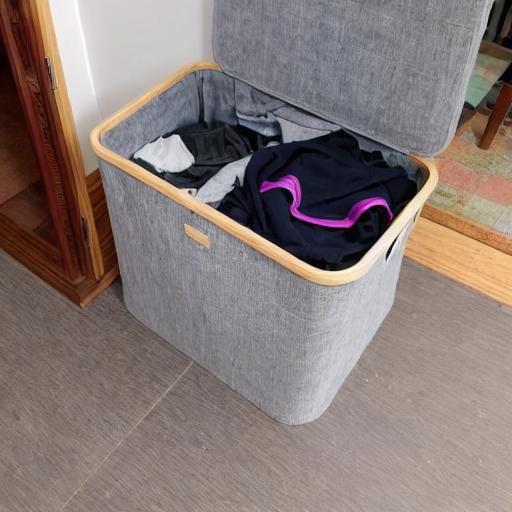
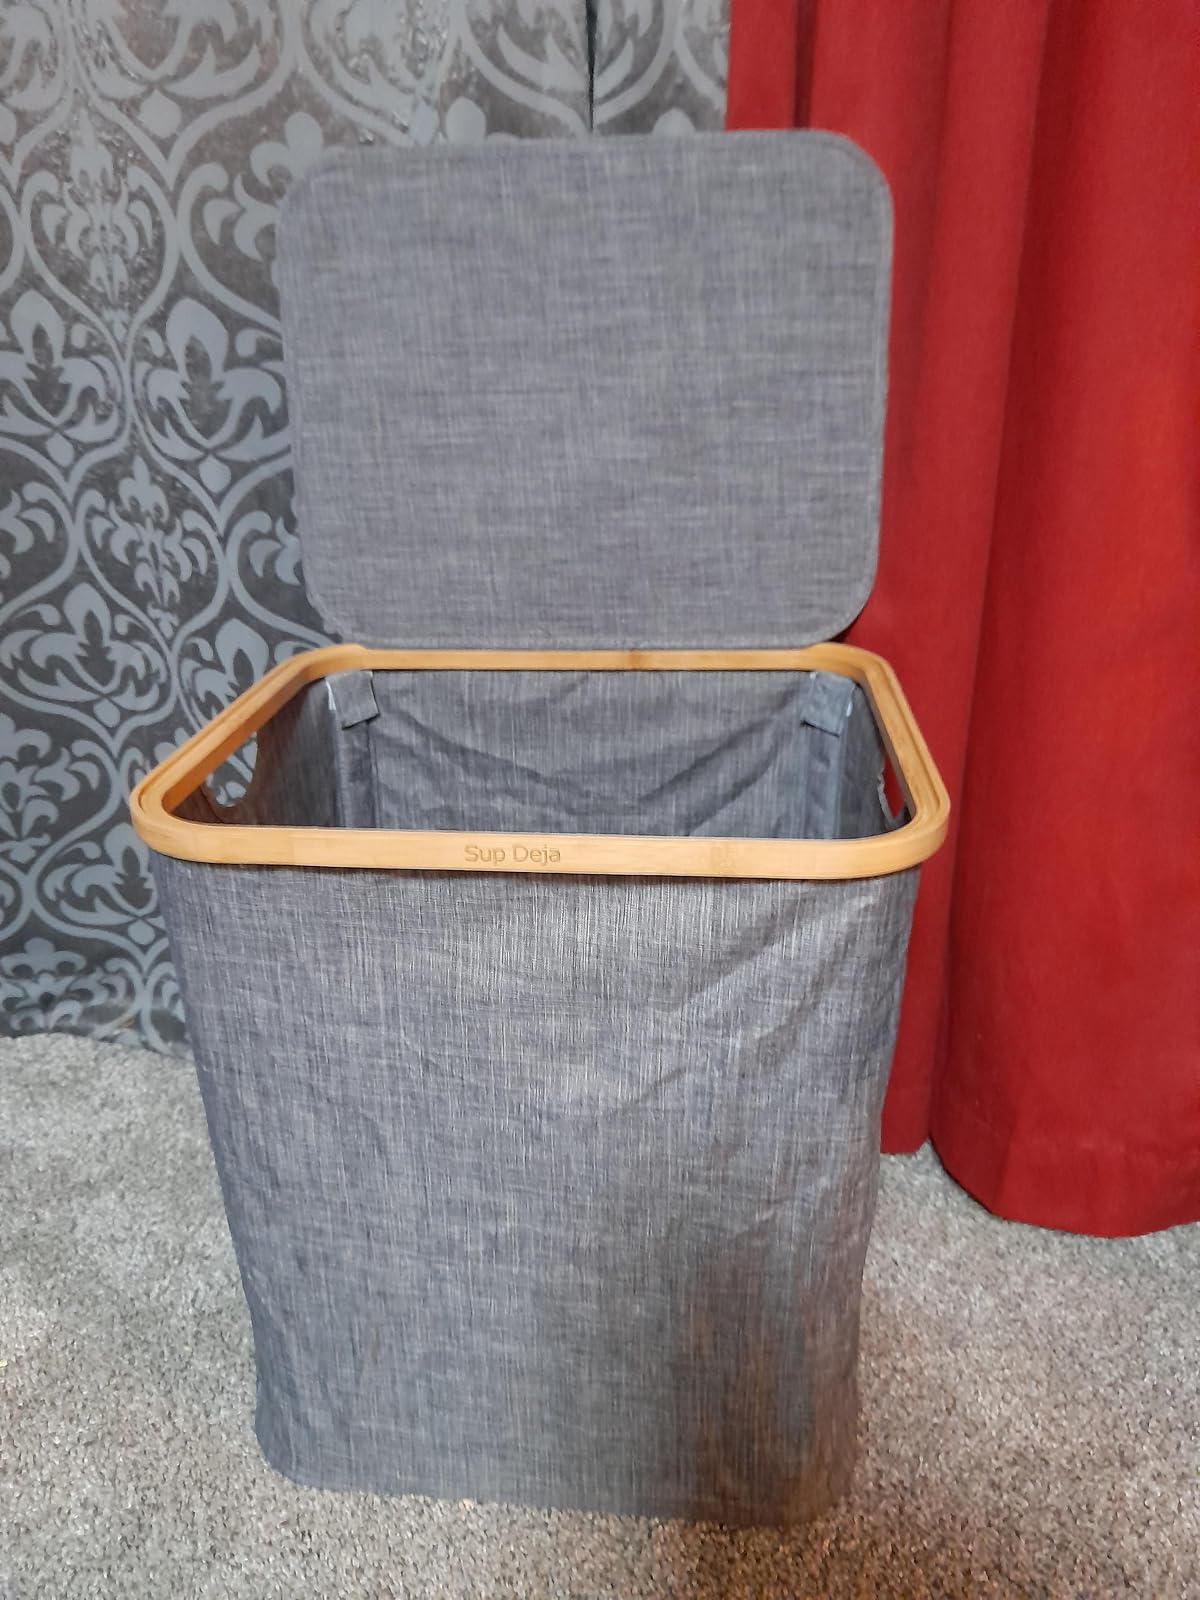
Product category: items_hamper
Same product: no